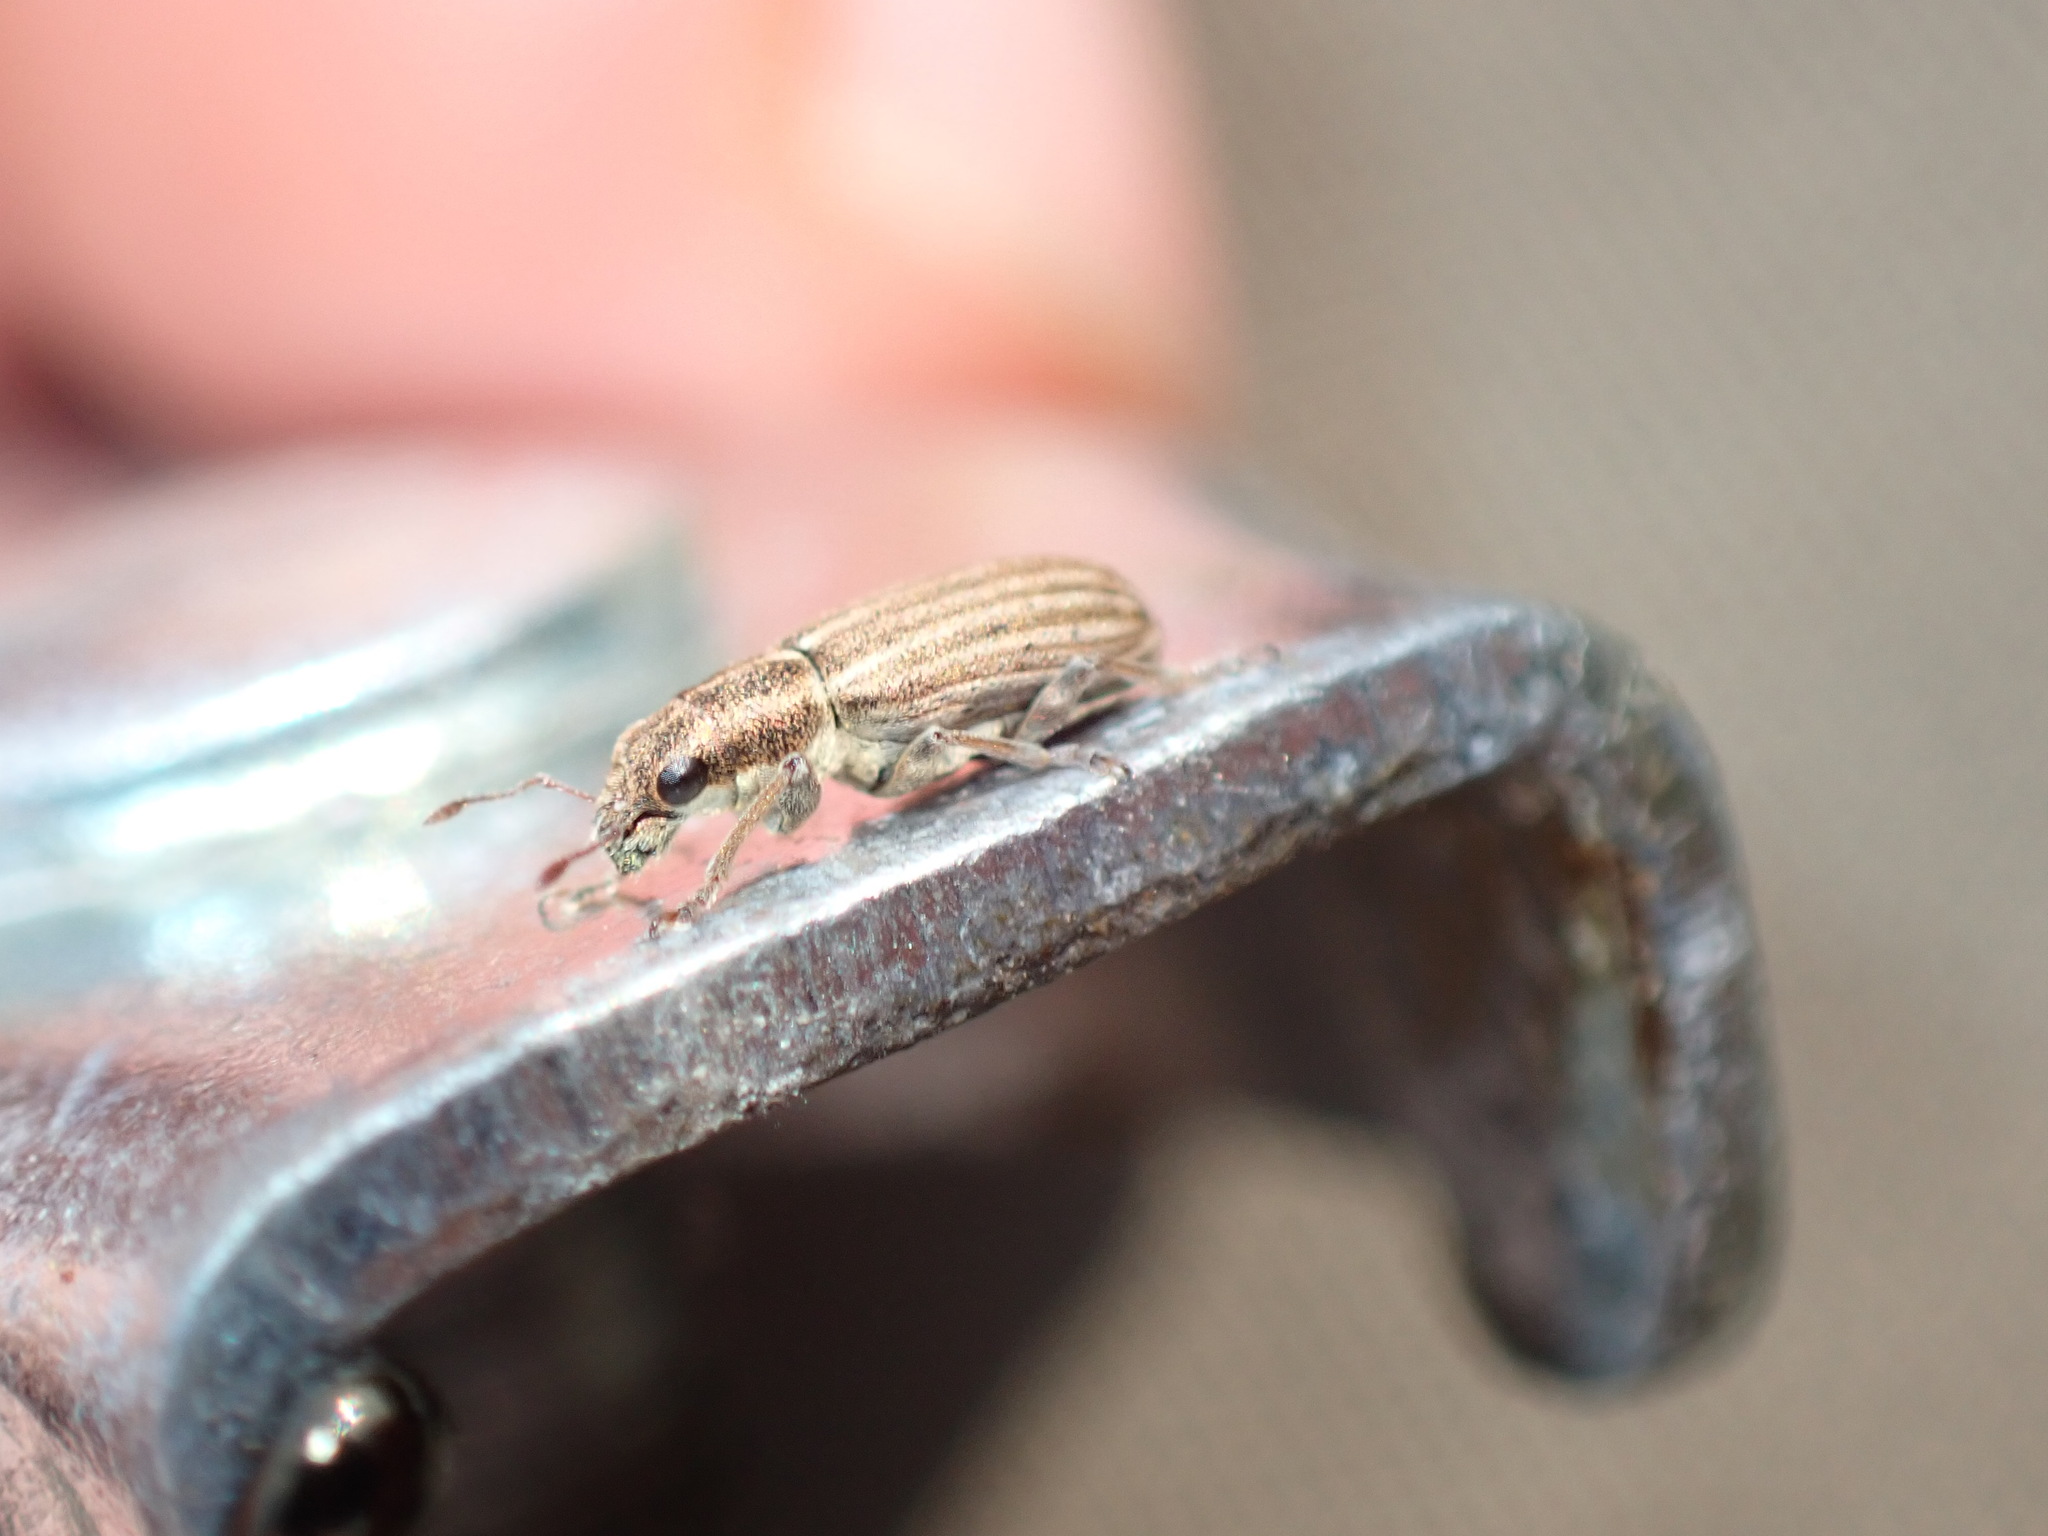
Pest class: pea_leaf_weevil